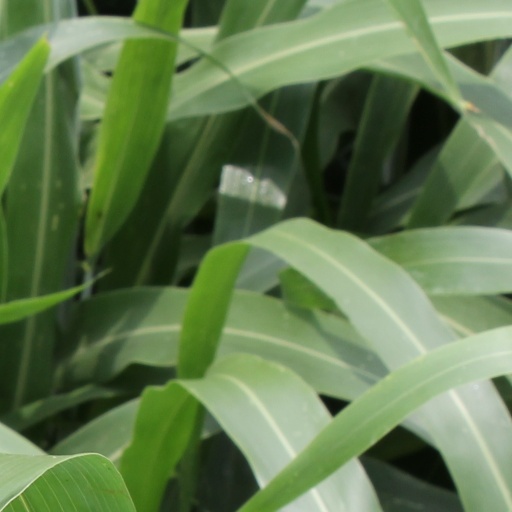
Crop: sorghum